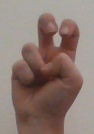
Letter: toot